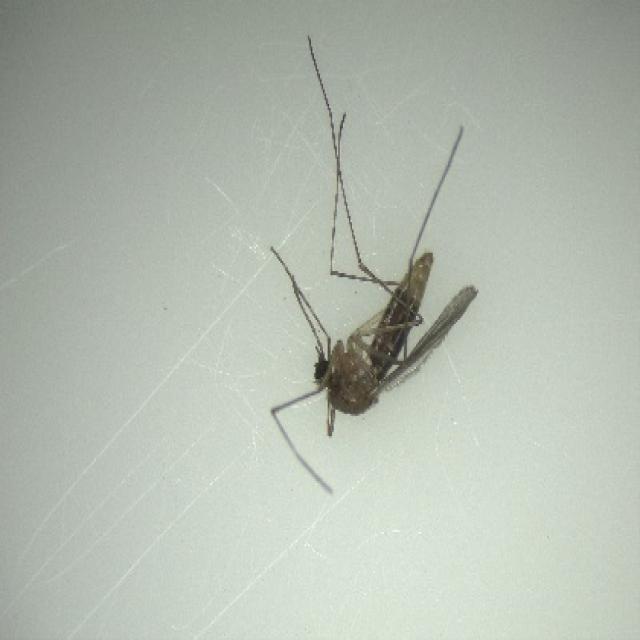
Species: culex_pipiens